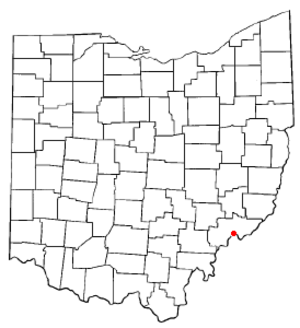
Marietta est une ville de l'État de l'Ohio, aux États-Unis. Elle est le siège du comté de Washington. Elle a été nommée pour Marie-Antoinette d'Autriche.